Josh Smith

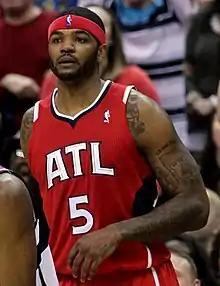
Smith with the Hawks in March 2012

Smith was selected by the Atlanta Hawks with the 17th overall pick in the 2004 NBA draft. He won the NBA Slam Dunk Contest his rookie year during the 2005 NBA All-Star Weekend. He became only the fifth player to record three perfect scores in the same contest along with Jason Richardson, Vince Carter, Spud Webb, and Michael Jordan. Smith averaged 9.7 points, 6.2 rebounds and 1.95 blocks per game for the 2004–05 season and was selected to the NBA All-Rookie Second Team.